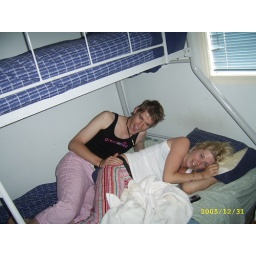
Wearing another girls night wear in bed with another girl. &amp;quot;Great in Bed&amp;quot; printed on girly tank top.